Émilie Dequenne

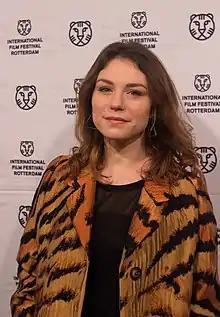
Dequenne at the 2017 International Film Festival Rotterdam

Émilie Dequenne (29 August 1981 – 16 March 2025) was a Belgian actress. She first gained recognition for her role in the Dardenne brothers' film "Rosetta" (1999), which earned her the Cannes Film Festival Award for Best Actress. The film also won the Palme d'Or at the festival.